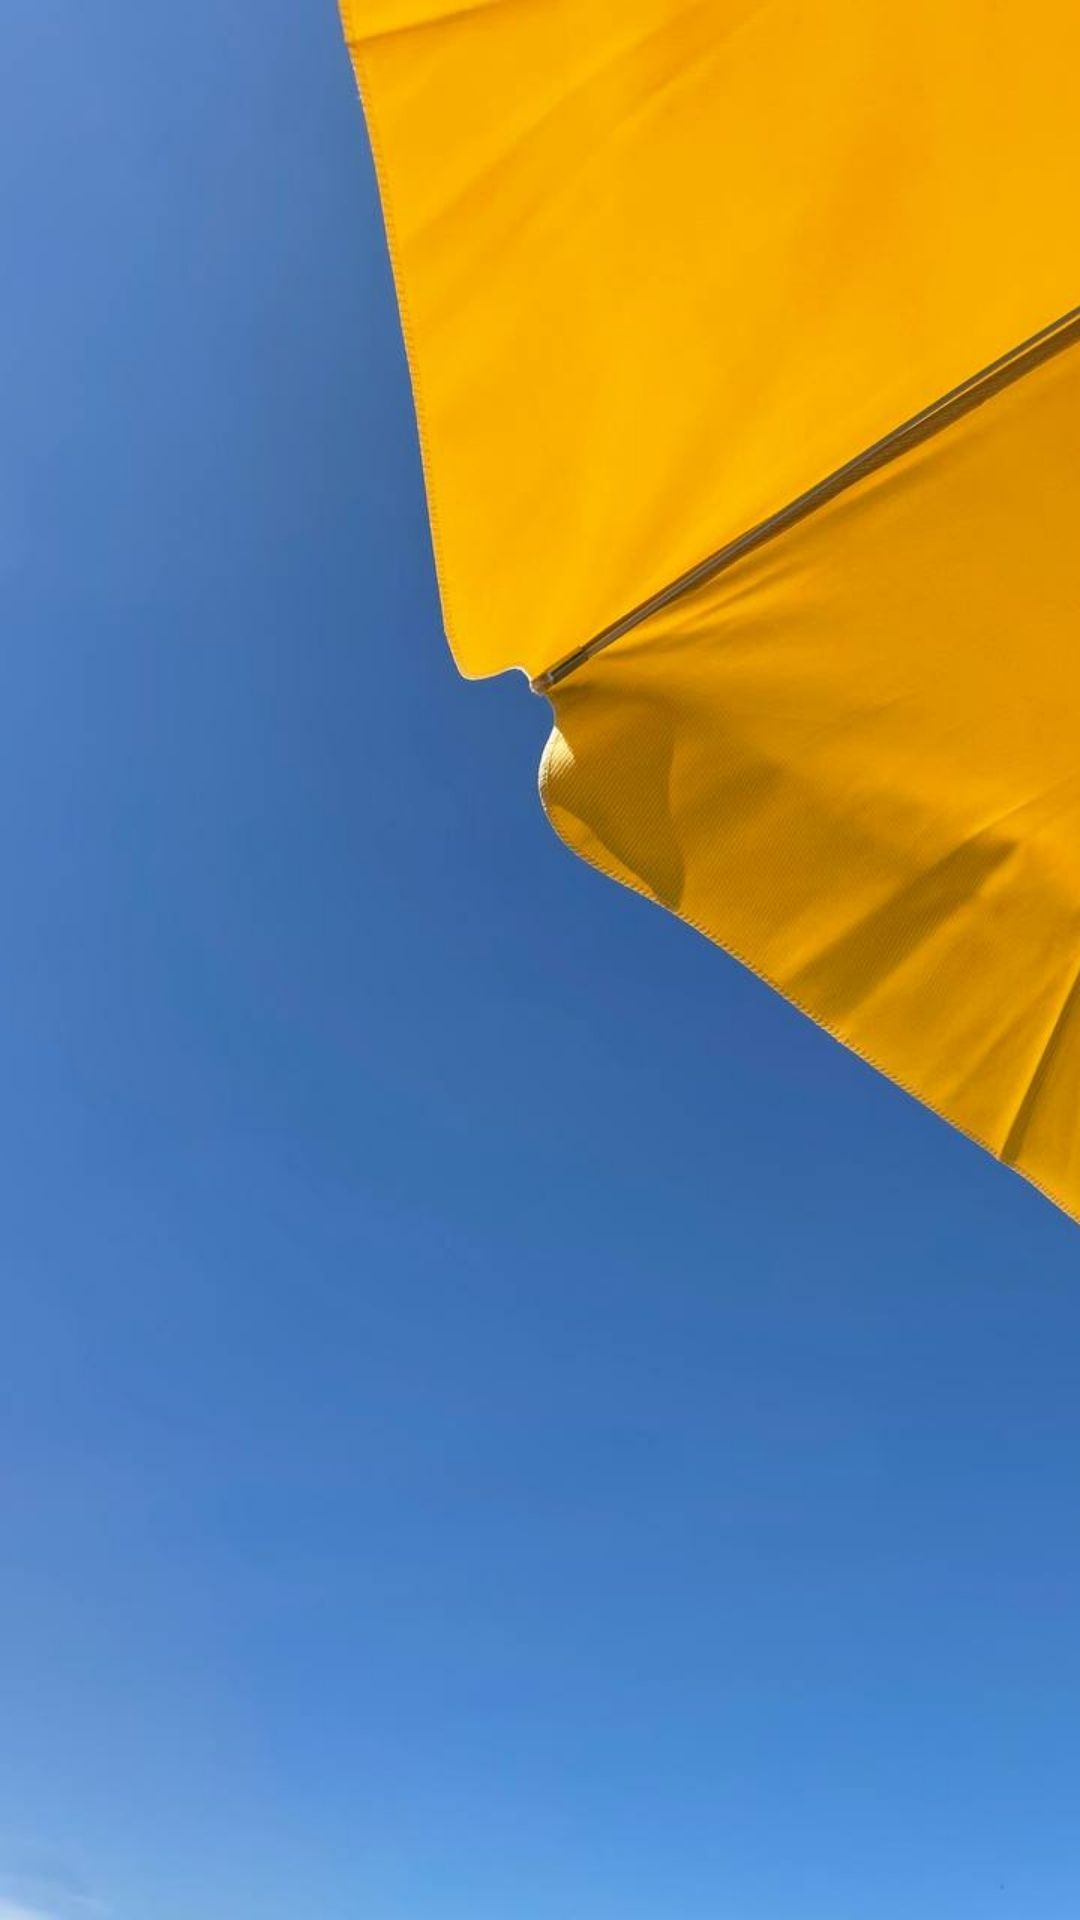
yellow, sun, sky, blue, blue sky, sunny, umbrella, sunshade, yellow umbrella, bottom, wallpaper, pattern, beach, sleeve, shade, rectangle, Tints and shades, electric blue, triangle, fashion accessory, recreation, tarpaulin, air sports, parachute, wood, wind, peach, slope, heat